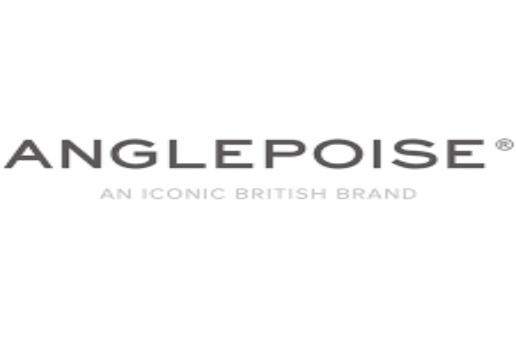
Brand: anglepoise
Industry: Necessities